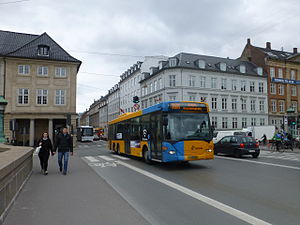
Linje 350S / Fakta
Fejringen af dronning Margrethe 2.'s 75 års dag medførte en del omlægninger, f.eks. af linje 350S over Stormbroen.
Linje 350S er en buslinje i København, der kører mellem Ballerup st. og Nørreport st. Linjen er en del af Movias S-busnet og er udliciteret til Anchersen, der driver linjen fra sit garageanlæg på Jernholmen på Avedøre Holme. Linjen havde ca. 6,7 mio. passagerer i 2019. Den betjener blandt andet Herlev, Brønshøj, Nørrebro ogIndre By